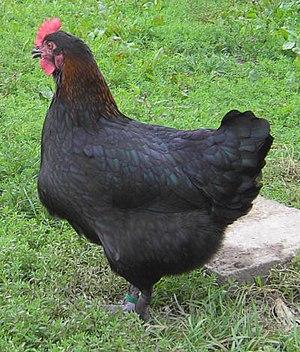
Poule Marans NC
Marans est le nom d'une race de poule domestique française issue de la région de la petite ville de Marans aux abords du Marais poitevin.